South Thailand insurgency

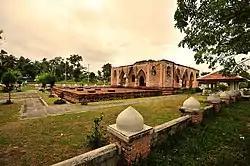
Krue Se Mosque

On 28 April 2004, more than 100 militants carried out terrorist attacks against 10 police outposts across Pattani, Yala, and Songkhla Provinces in south Thailand. Thirty-two gunmen retreated to the 16th-century Krue Se Mosque, regarded by Muslims as the holiest mosque in Pattani.